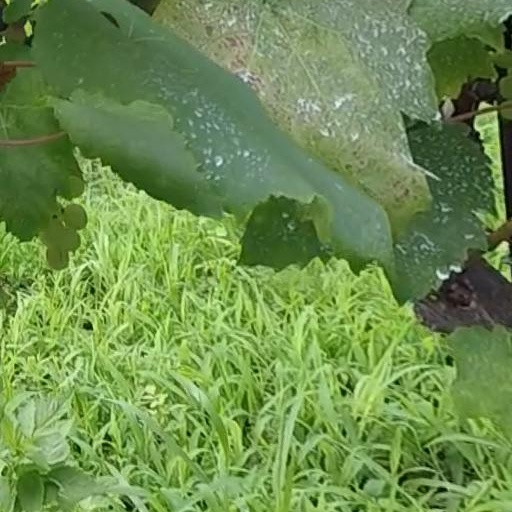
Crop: grape